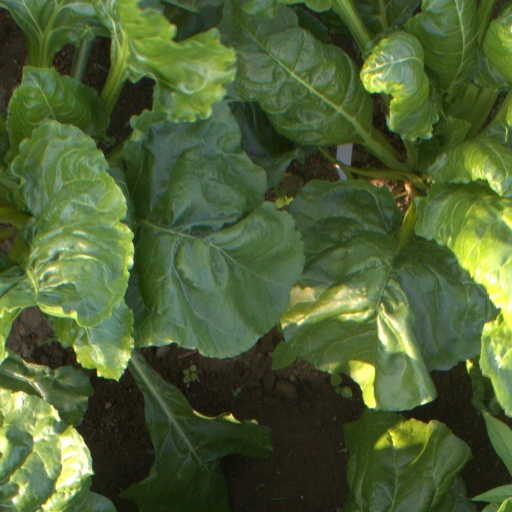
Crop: sugar beet